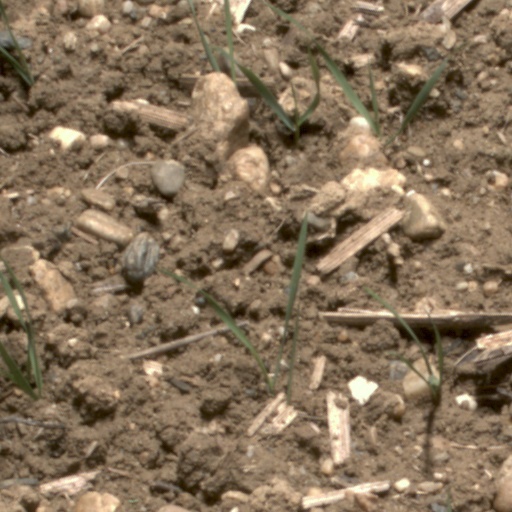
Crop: wheat